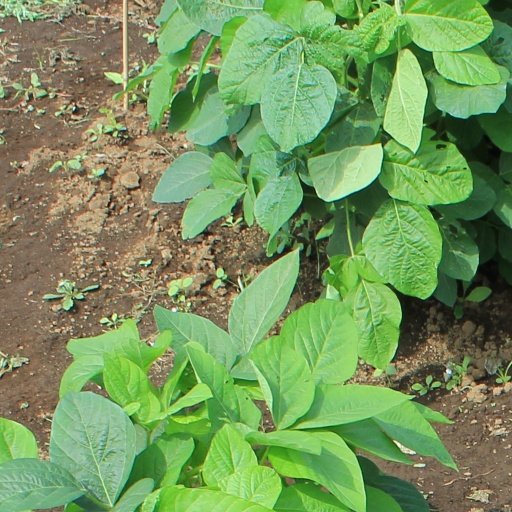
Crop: soybean